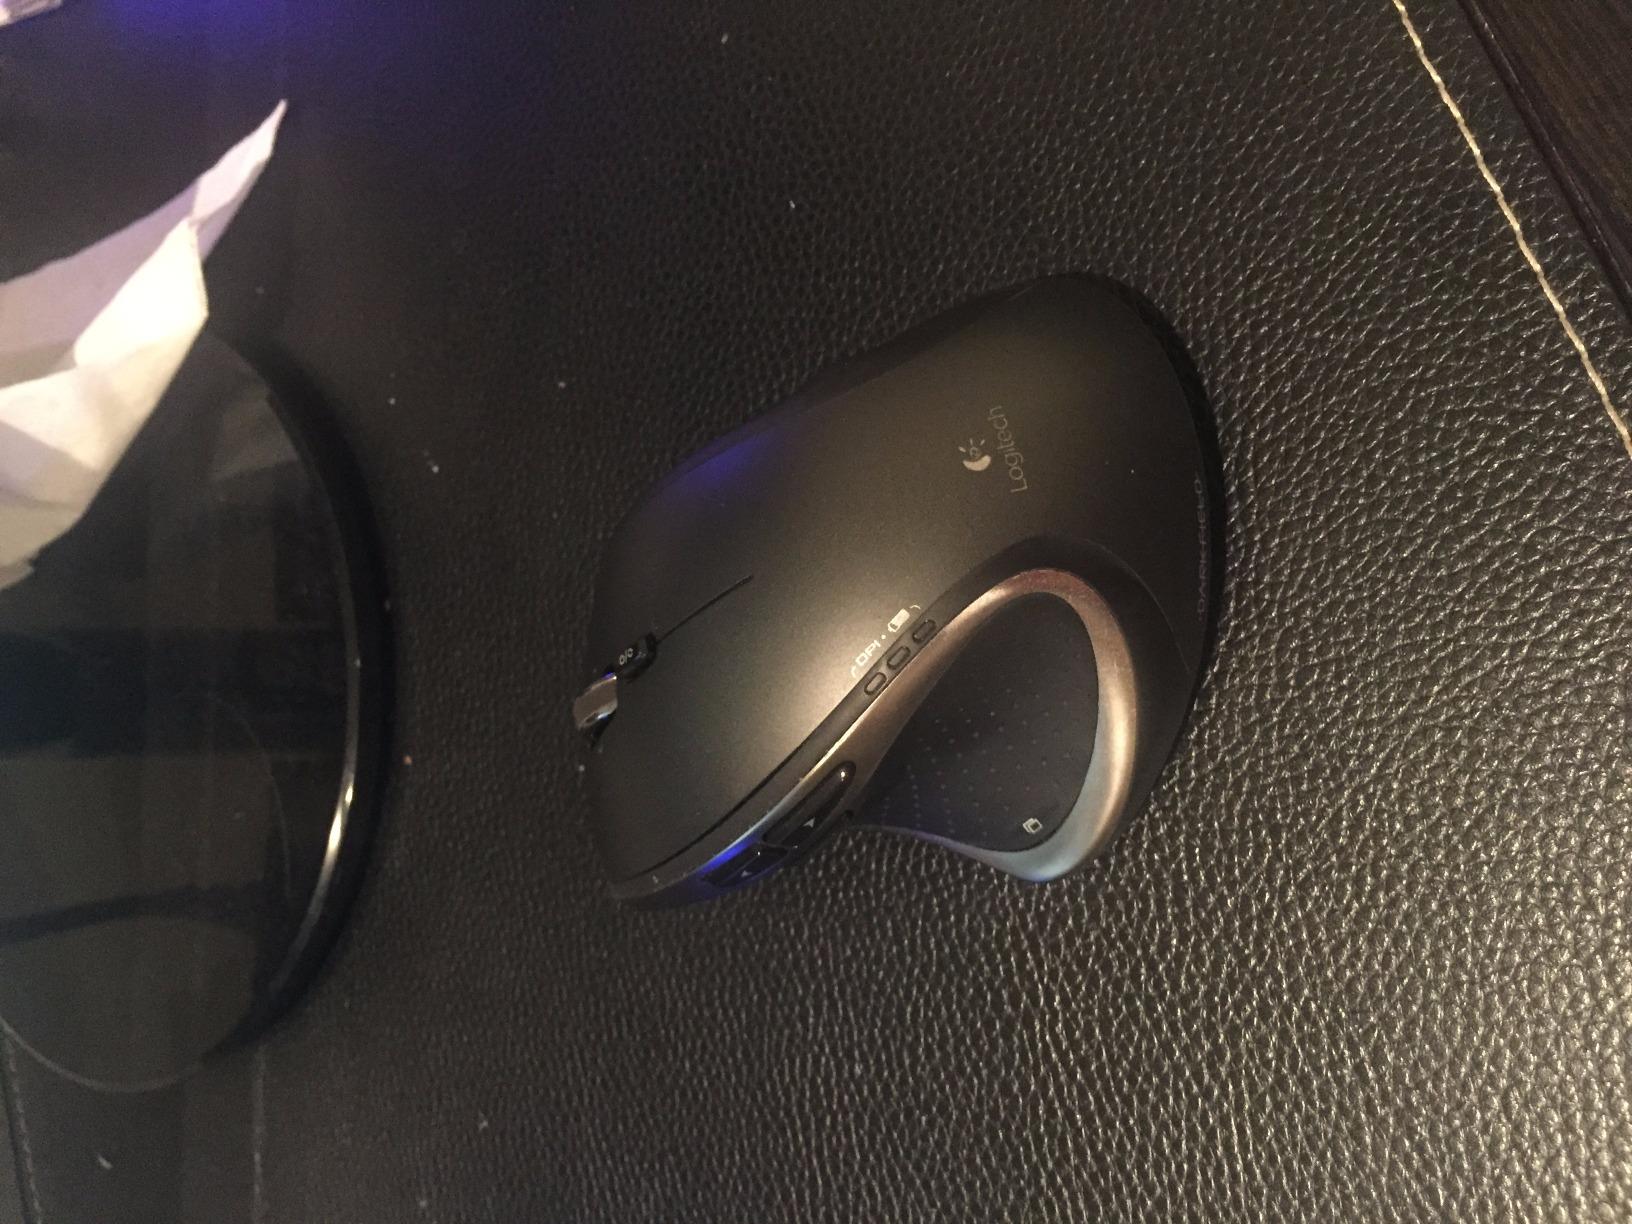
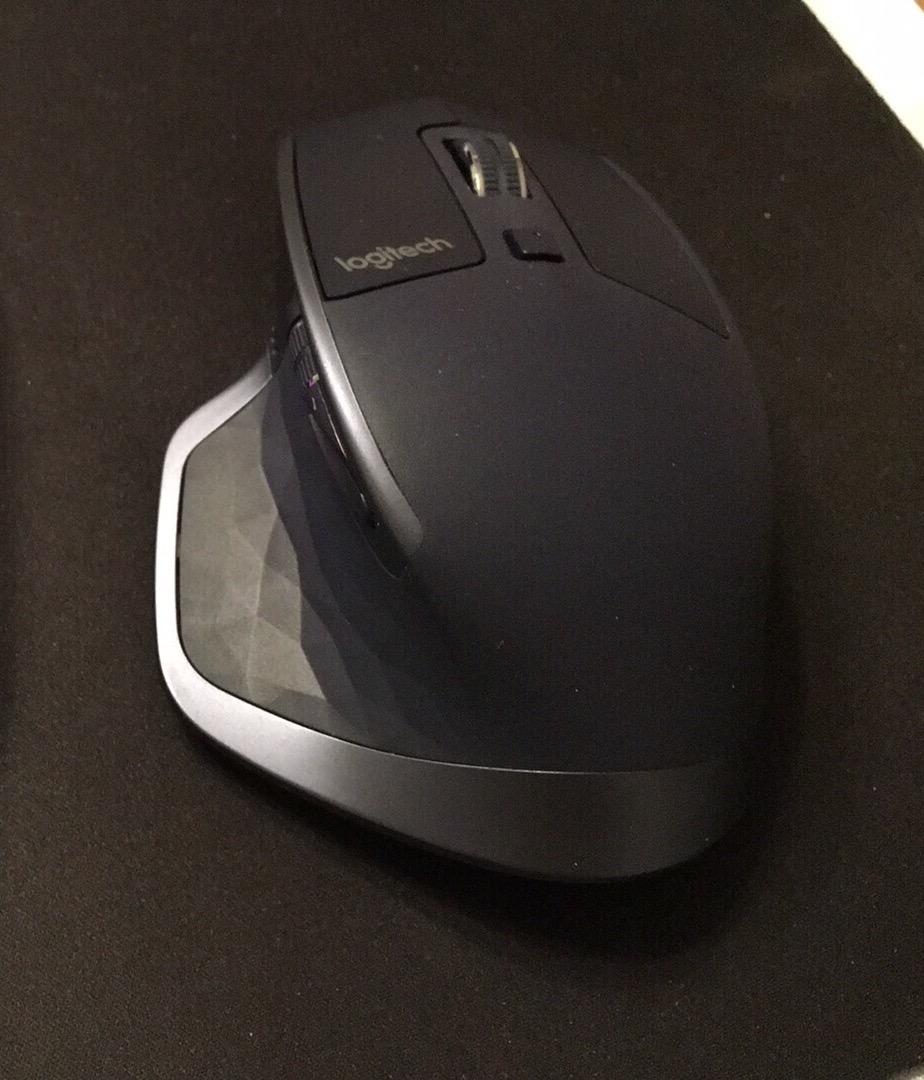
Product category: mouse
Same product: no